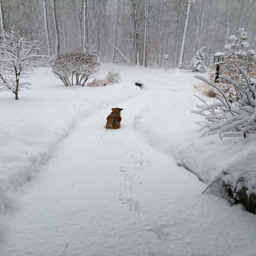
this is how person feels about winter